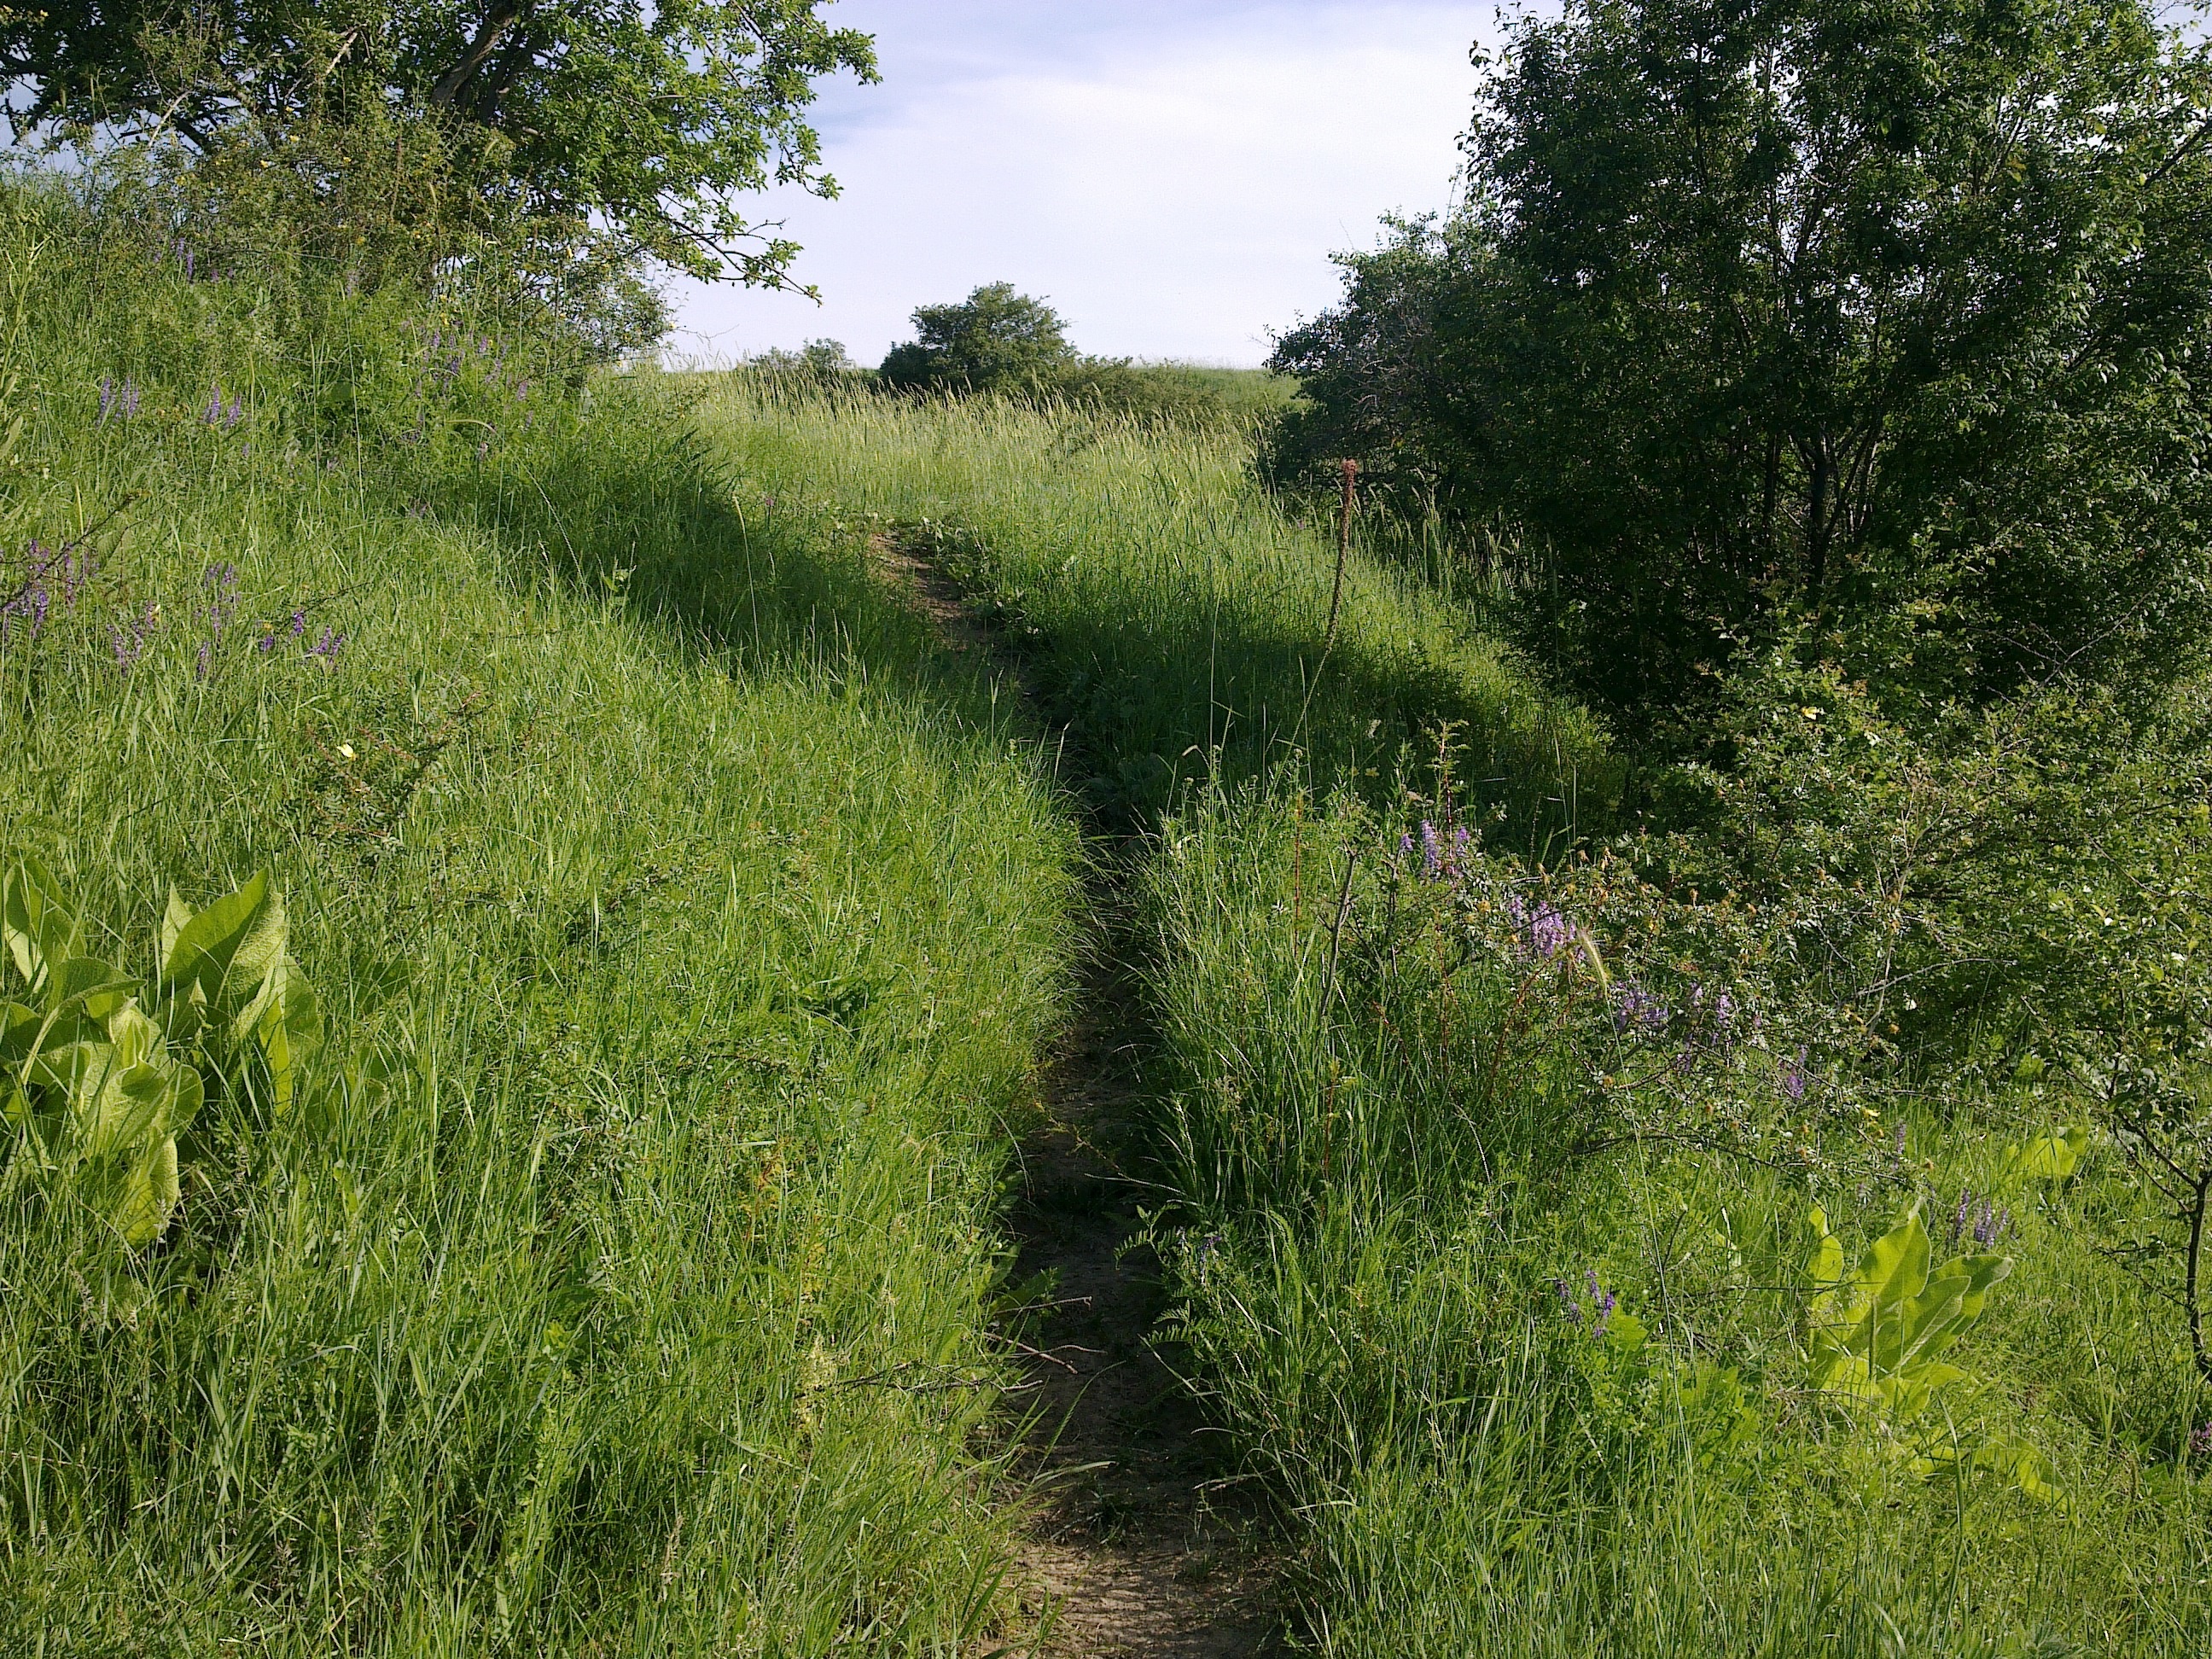
tree, grass, plant, trail, field, lawn, meadow, prairie, flower, green, pasture, garden, flora, waterway, wildflower, grassland, vegetation, shrub, wetland, bog, woodland, habitat, ecosystem, rural area, natural environment, grass family, land lot, shrubland